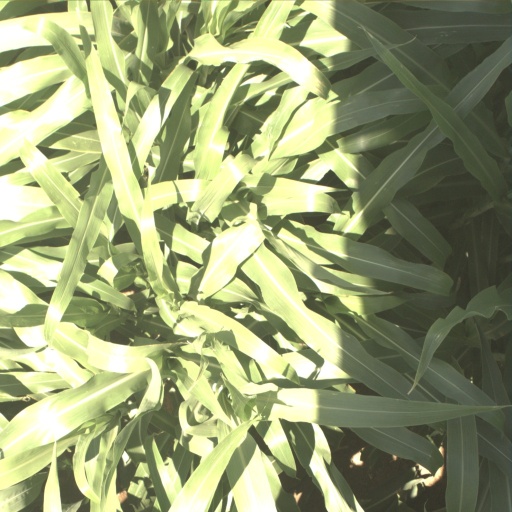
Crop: sorghum